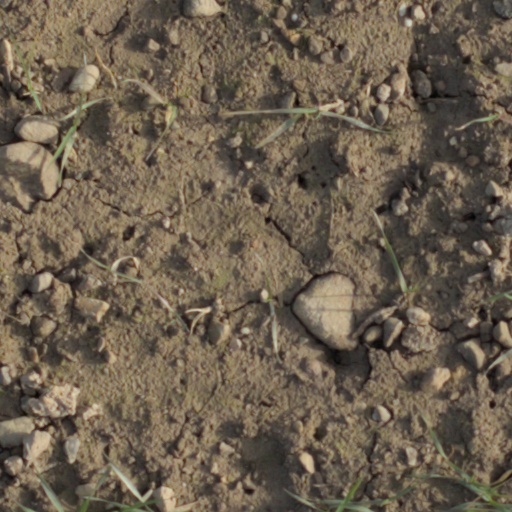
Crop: wheat